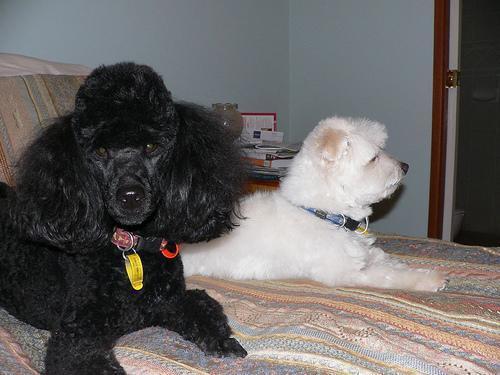
Maltese_dog